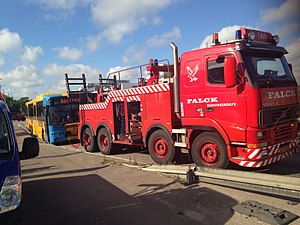
Bjærgningskøretøj
Et bjærgningskøretøj fra Falck i færd med at bjærge en havareret bus
En kranbil fra Falck som slæber en Movia bus
Et bjærgningskøretøj er et erhvervskøretøj, som anvendes til at bjærge og slæbe andre køretøjer. Køretøjet er bygget på et lastbilchassis.